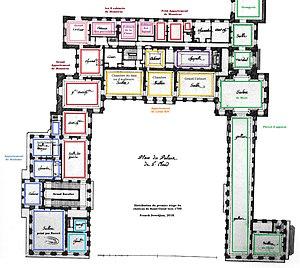
Distribution du premier étage du château de Saint-Cloud vers 1700.
Le château de Saint-Cloud était un château royal situé à Saint-Cloud dans un site surplombant la Seine. Bombardé et incendié pendant la guerre franco-allemande de 1870, il ne subsiste aujourd'hui que le parc de 460 hectares.